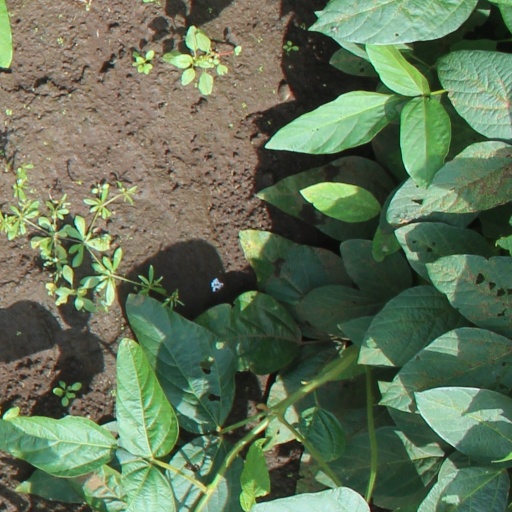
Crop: soybean